Dos Pilas

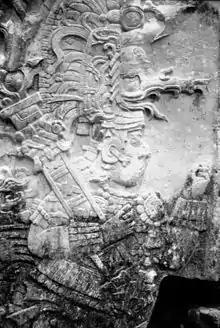
Panel 10 from Dos Pilas was originally a stela from neighbouring Arroyo de Piedra that was moved to Dos Pilas and re-erected after Dos Pilas conquered that city.

Bʼalaj Chan Kʼawiil (Ruler 1) (c. 648–692+) was born on 15 October AD 625. He claimed to be a member of the Tikal royal line. On Dos Pilas Panel 6 he names a king of Tikal as his father. He probably saw himself as the legitimate heir to the Tikal throne and defected from Tikal in AD 648 to found Dos Pilas as a rival kingdom under the overlordship of Calakmul. Bʼalaj Chan Kʼawiil is known to have taken two wives, one of them from the nearby Petexbatún kingdom of Itzan. His father was , who was either the 23rd or 24th ruler in Tikalʼs dynastic line. A daughter of Bʼalaj Chan Kʼawiil, Wak Chanil Ajaw, left Dos Pilas to found a dynasty at Naranjo.